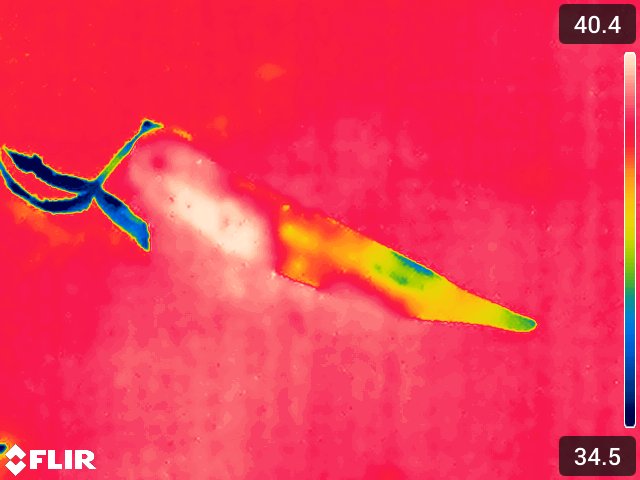
Maturity: over_matured